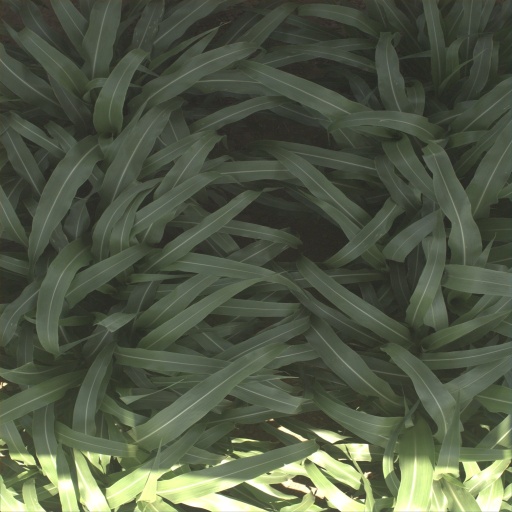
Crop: sorghum